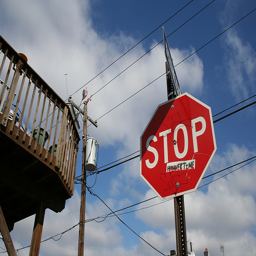
A stop sign has been tagged to include the hammer time song.
A stop sign in front of a porch and a telephone pole.
A stop signs sits against a blue cloudy sky.
a stop sign with a balcony and a sky background
A stop sign that is littered with graffiti.